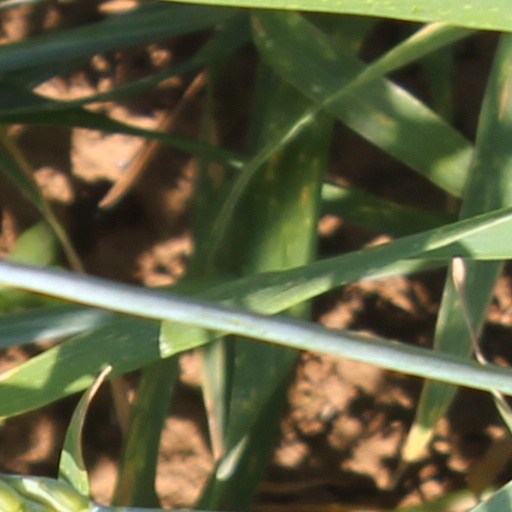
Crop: wheat